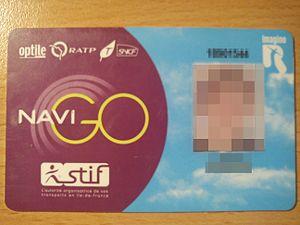
Recto d'un carte imagine'R.
La carte Imagine'R est un titre de transport destiné aux scolaires, étudiants et apprentis d'Île-de-France qui ont entre 12 et 26 ans. Valable un an, elle permet d'utiliser les différents transports en commun de la région, comme le métro, le bus, le tramway, ou le RER.